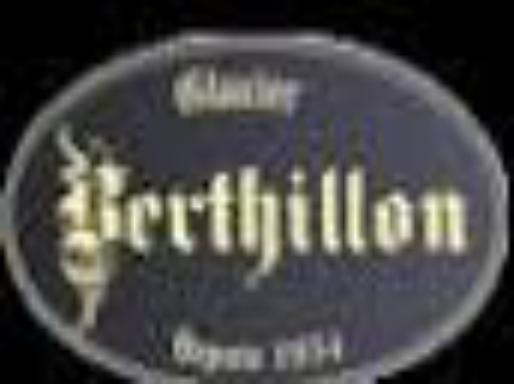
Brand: Berthillon
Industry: Food